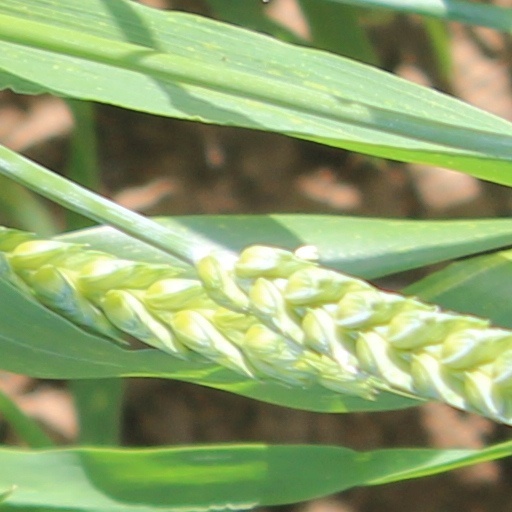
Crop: wheat